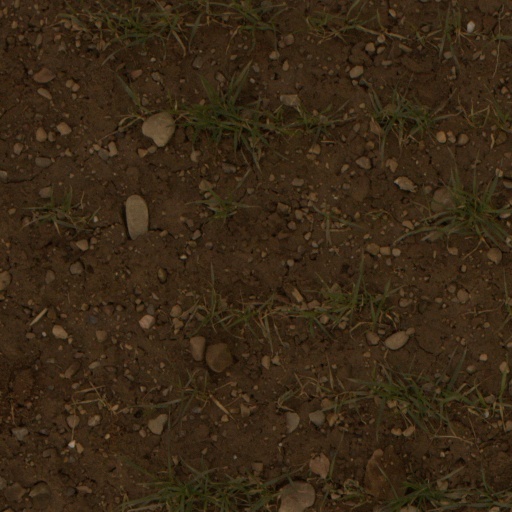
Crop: wheat